Answer in natural language. Considering the relative positions, is Doorway (marked B) above or below white rectangular dining table (marked A)? Choose between the following options: above or below
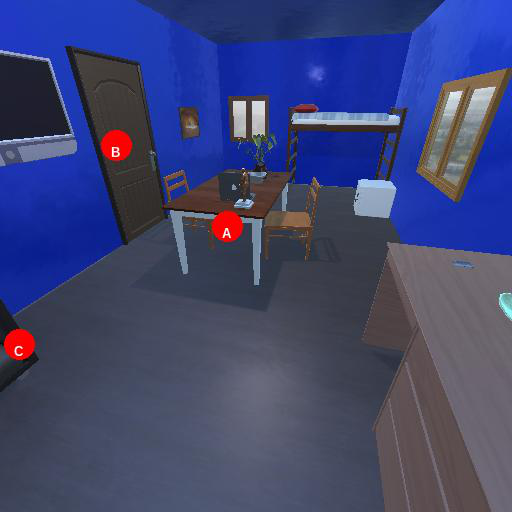
<answer>above</answer>